Sonia Sotomayor

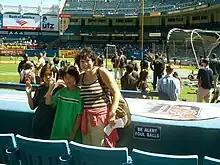
Sotomayor with her nephews at the original Yankee Stadium in 2007

During Sotomayor's confirmation hearings before the Senate Judiciary Committee, which began on July 13, 2009, she backed away from her "wise Latina" remark, calling it "a rhetorical flourish that fell flat" and saying, "I do not believe that any ethnic, racial, or gender group has an advantage in sound judgment." When Republican senators confronted her about other lines from her speeches, she pointed to her judicial record and said she had never let her life experiences or opinions influence her decisions. Republican senators said that while her rulings to this point might be largely traditional, they feared her Supreme Court rulings—where there is more latitude with respect to precedent and interpretation—might be more reflective of her speeches.